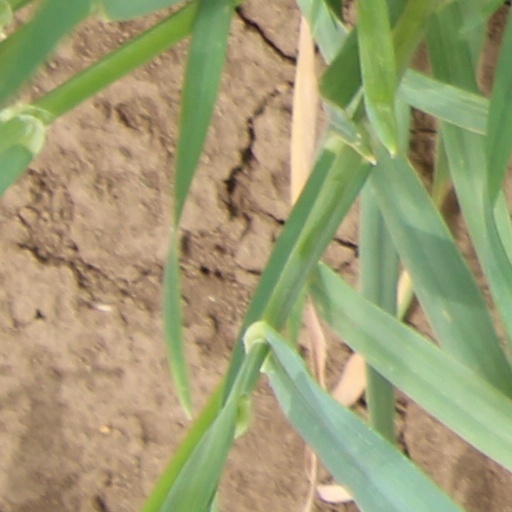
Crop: wheat